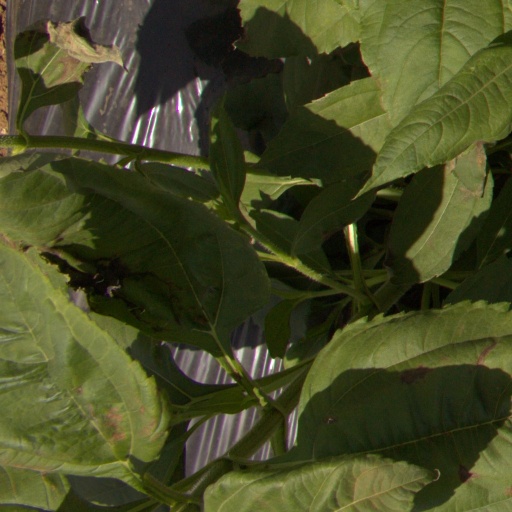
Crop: Jerusalem artichoke